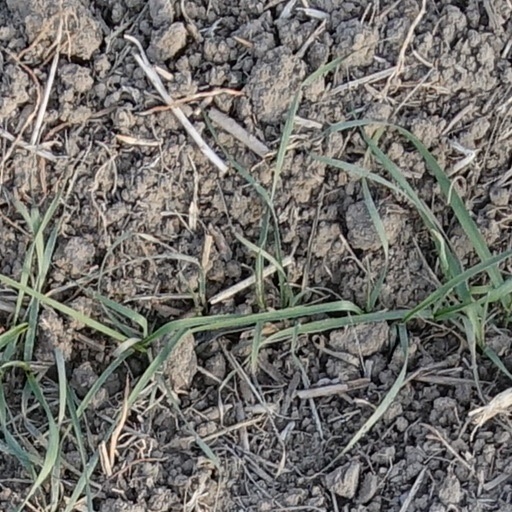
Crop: wheat